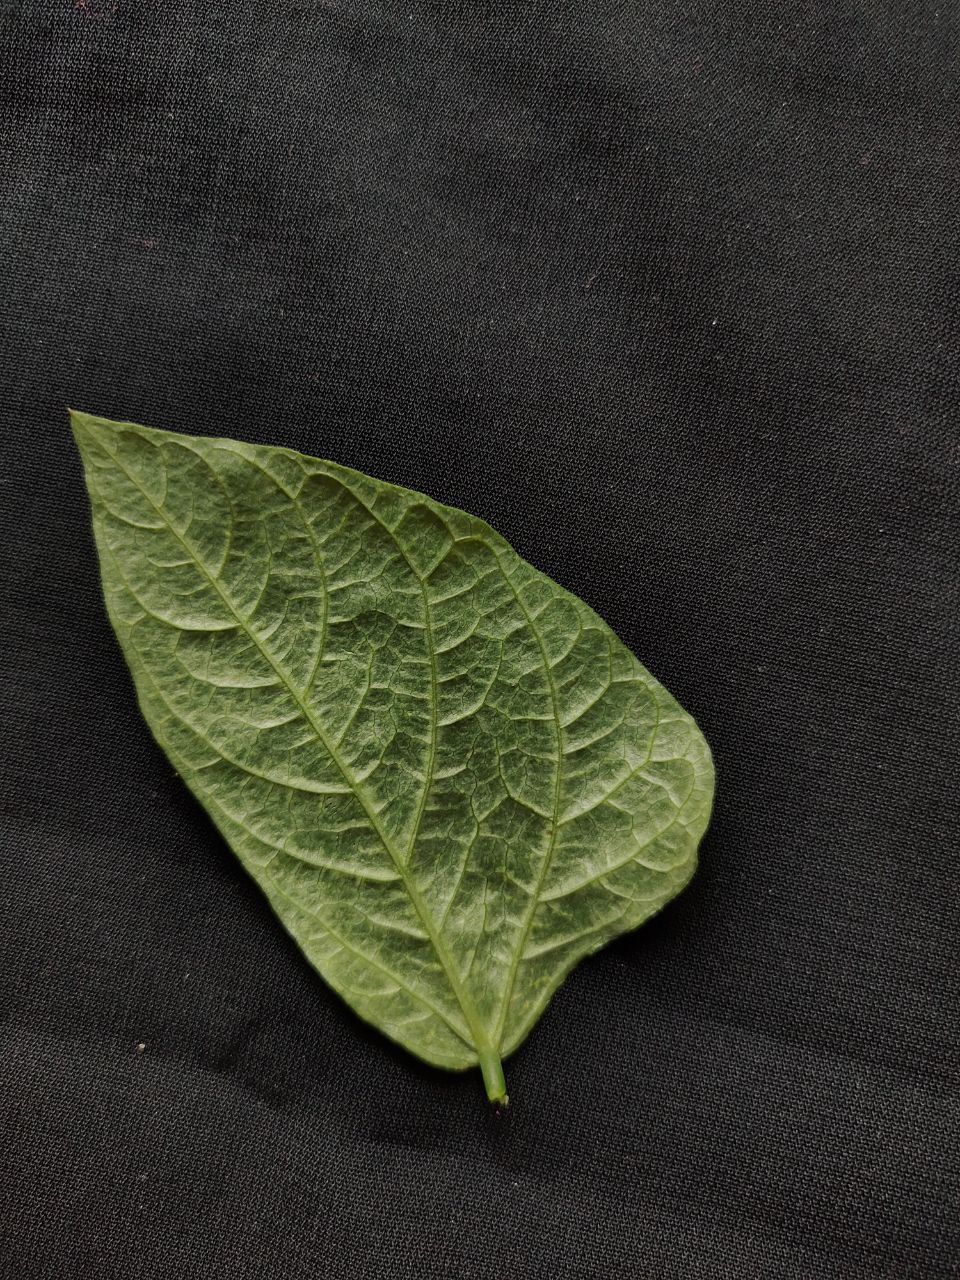
Crop: cowpea
Leaf condition: Mosaic Virus